Siege of Brest (1342)

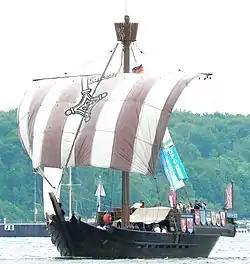

The English did not have a purpose-built navy; Edward owned only three warships. The King relied on requisitioning the merchant vessels of English traders: these were largely vessels known as cogs. Cogs had a deep draught, a round hull and were propelled by a single large sail set on a mast amidships. They could be converted into warships by the addition of wooden forecastles and aftercastles at the bow and stern and the erection of crow's nest platforms at the masthead. Cogs were able to carry many fighting men. Their high freeboard made them superior to the oared vessels in close combat, and arrows or bolts could be fired into or stones dropped onto enemy craft alongside. However, they were slow-moving in comparison to galleys and more difficult to manoeuvre.